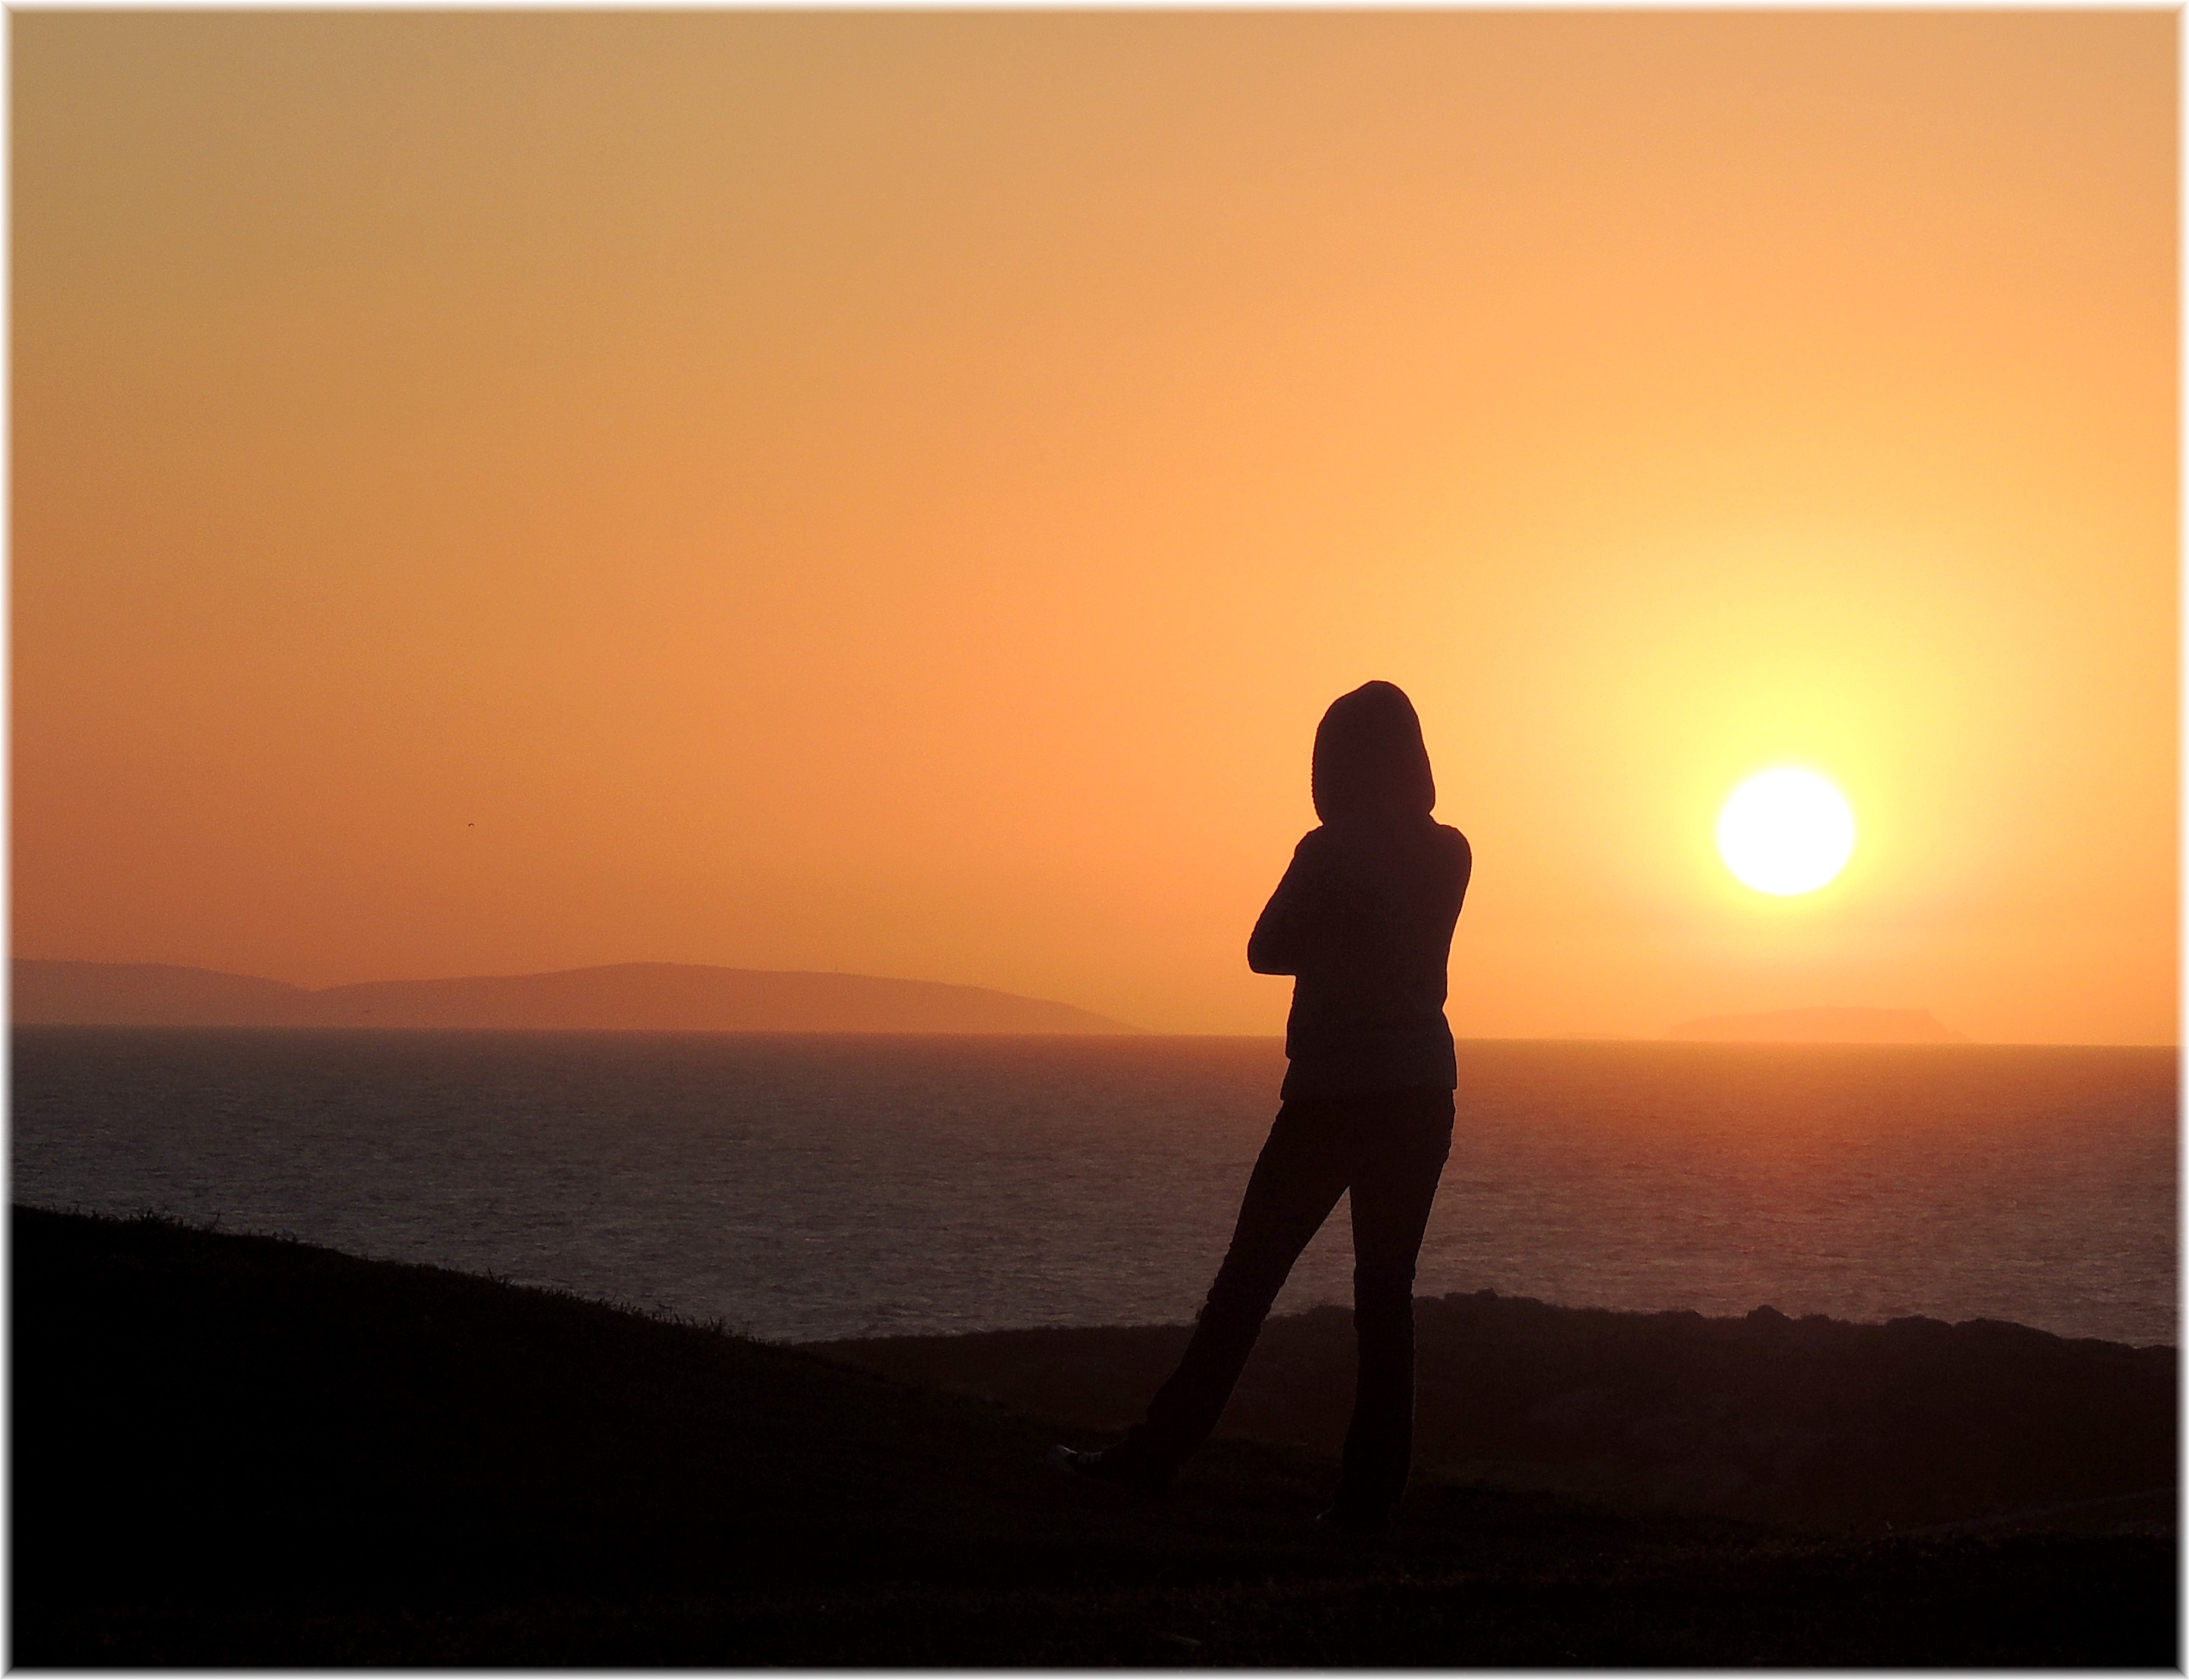
horizon, silhouette, sunrise, sunset, morning, dawn, mygearandme, thegalaxy, human action